1924 Women's Olympiad

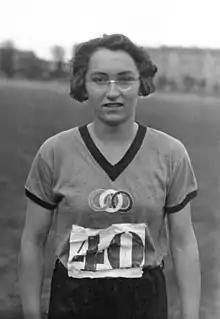
Marguerite Radideau

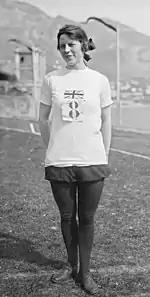
Mary Lines

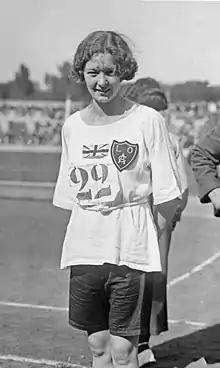
Hilda Hatt

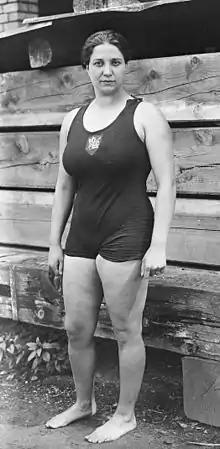
Violette Morris

The 1924 Women's Olympiad (formally called "Women's International and British Games", French "Grand meeting international féminin") was the first international competition for women in track and field in the United Kingdom. The tournament was held on 4 August 1924 in London, United Kingdom.